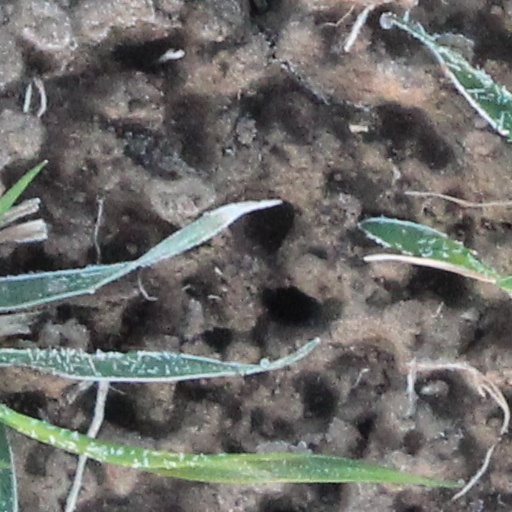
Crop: wheat